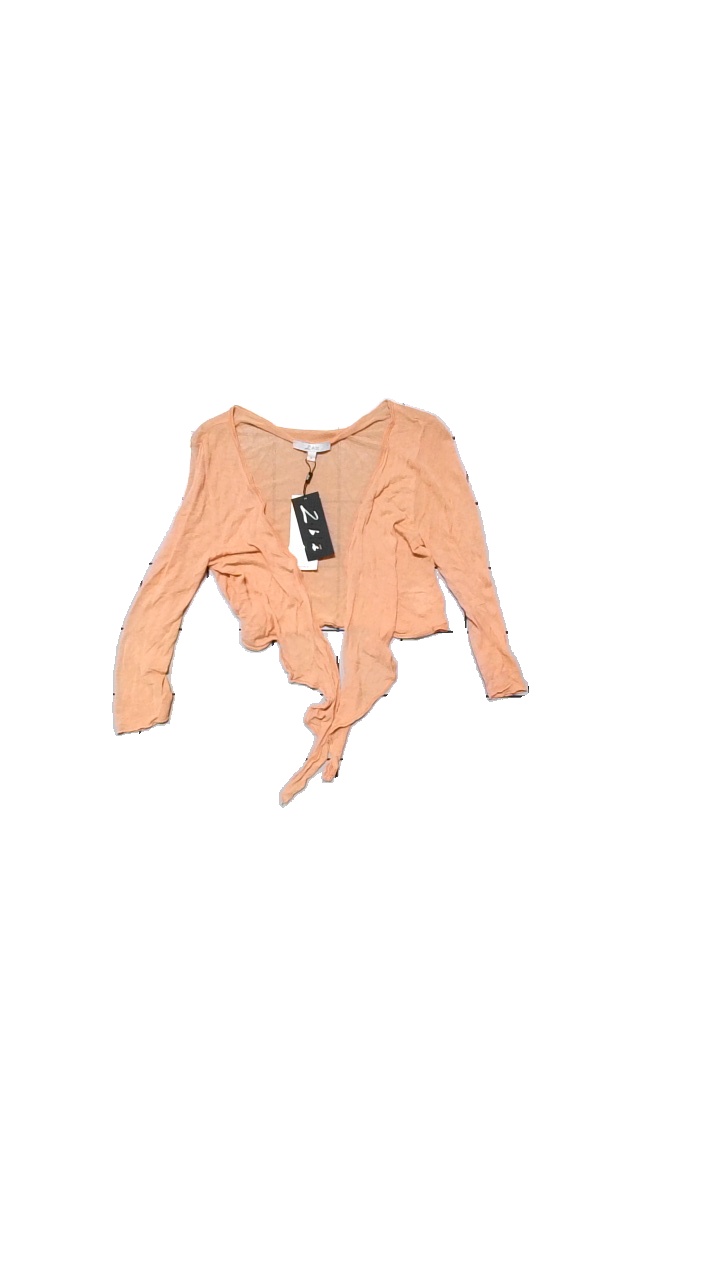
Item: Cardigan (Ladies)
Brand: Z.biz
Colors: Orange
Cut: Cropped
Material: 82% viscose, 18% nylon
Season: All
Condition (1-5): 2
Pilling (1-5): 5
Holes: Major
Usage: Export
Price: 150-250